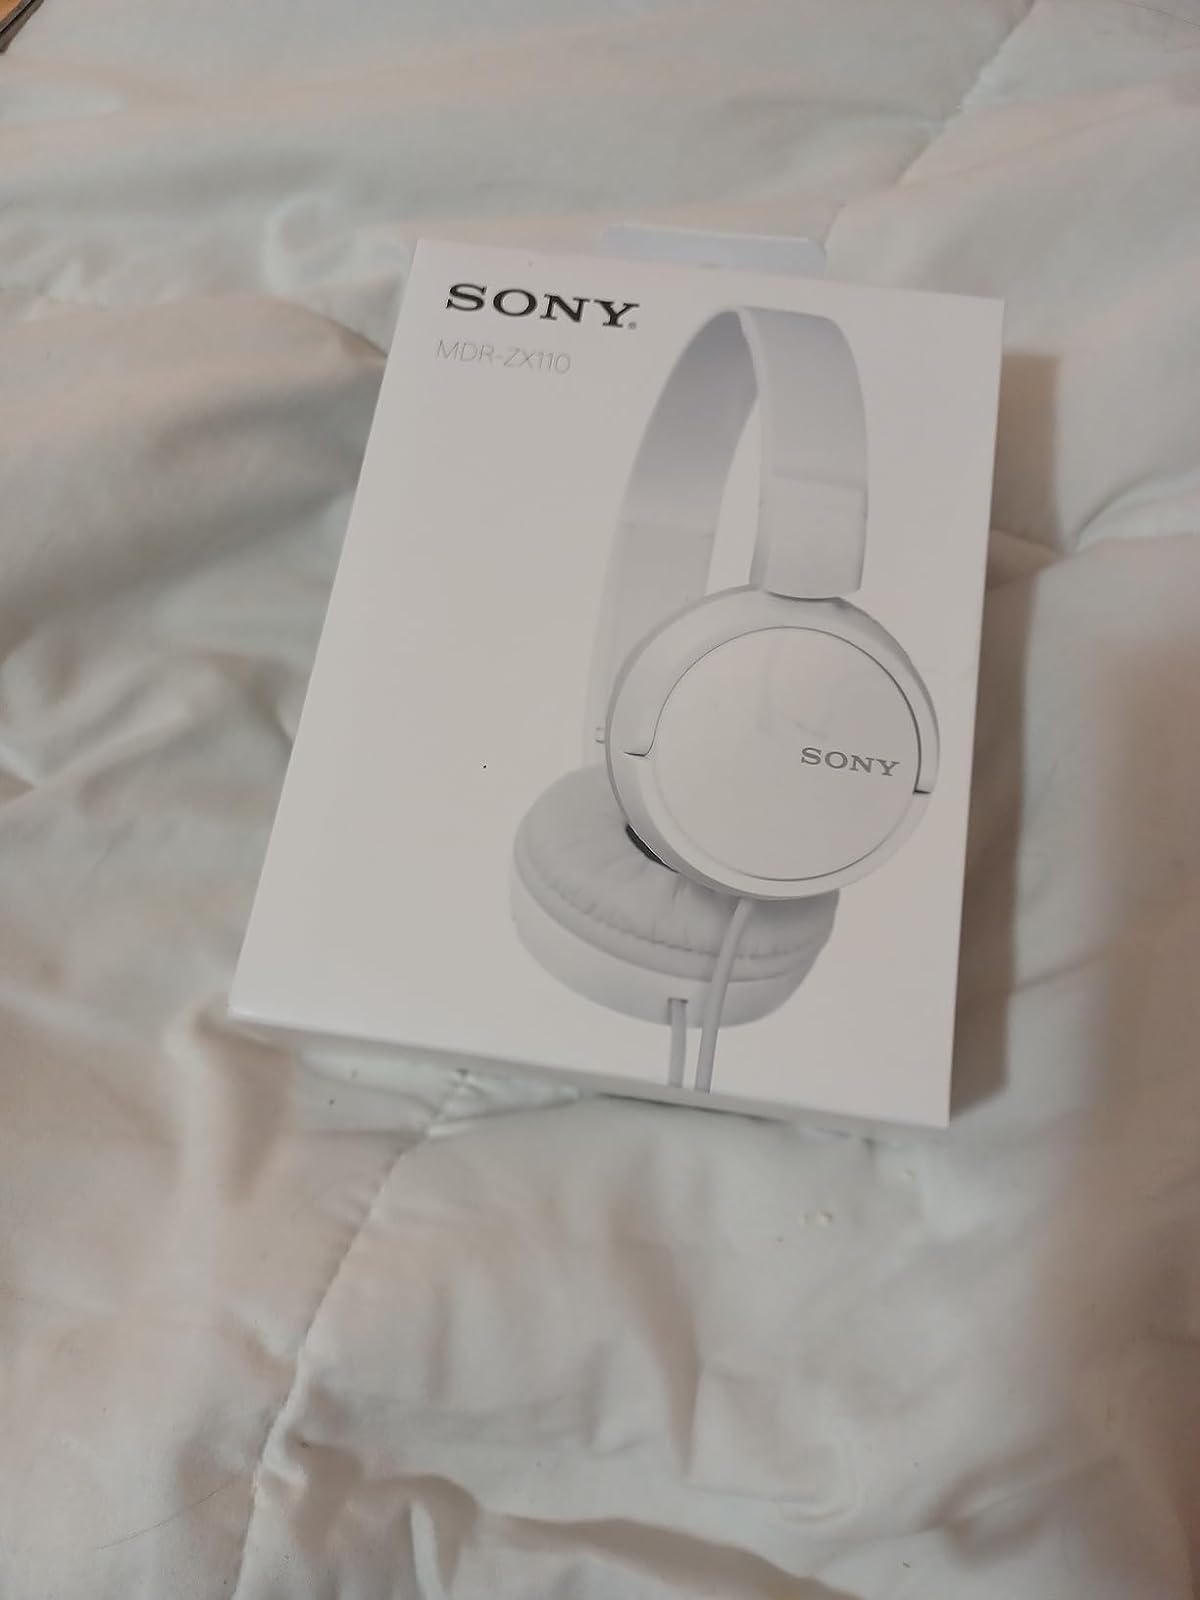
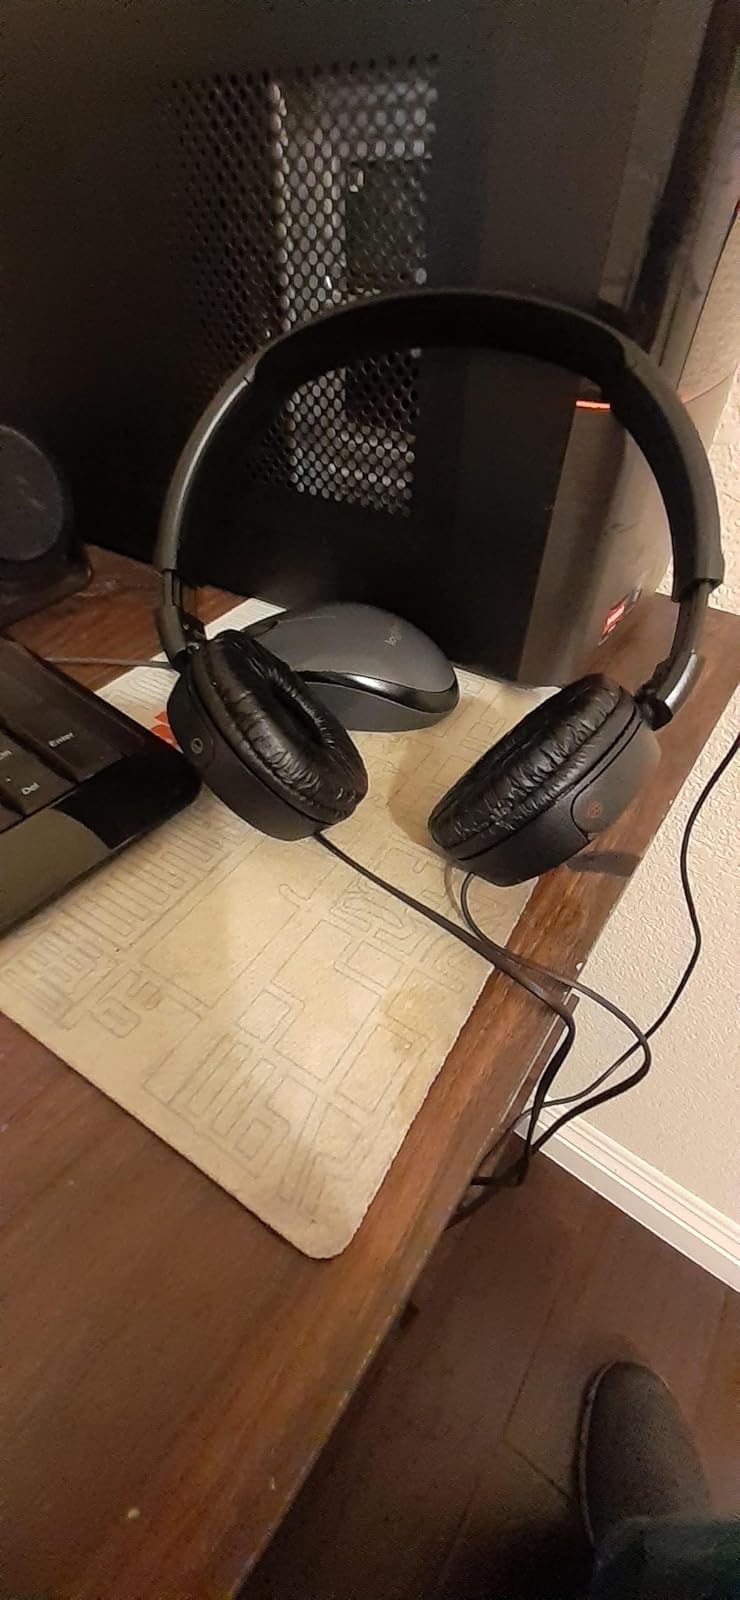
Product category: headphones
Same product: no